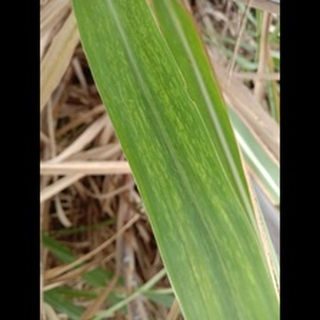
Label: sugarcane_mosaic